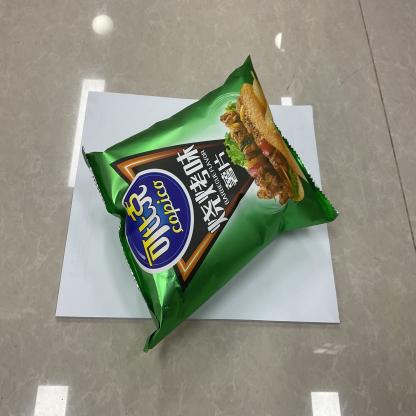
Label: plastics